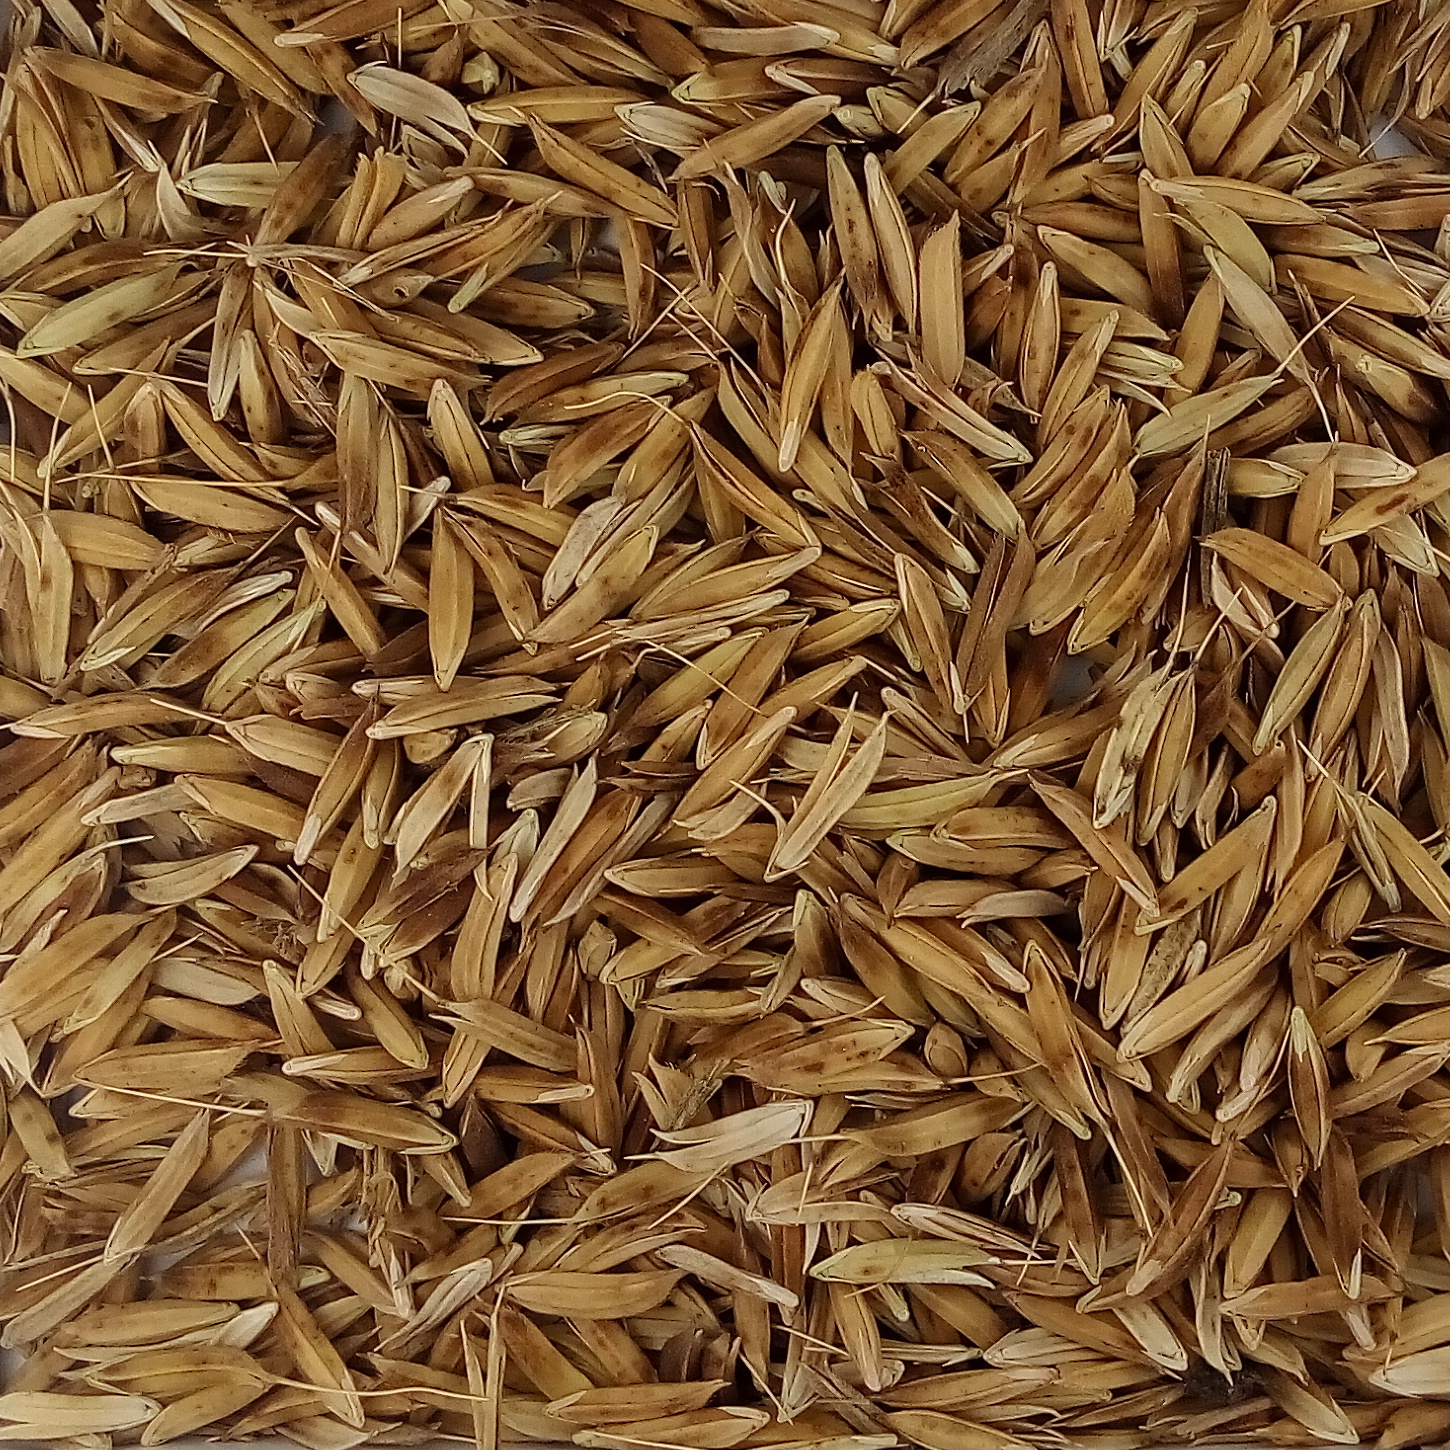
Rice seed variety: DHBT_3